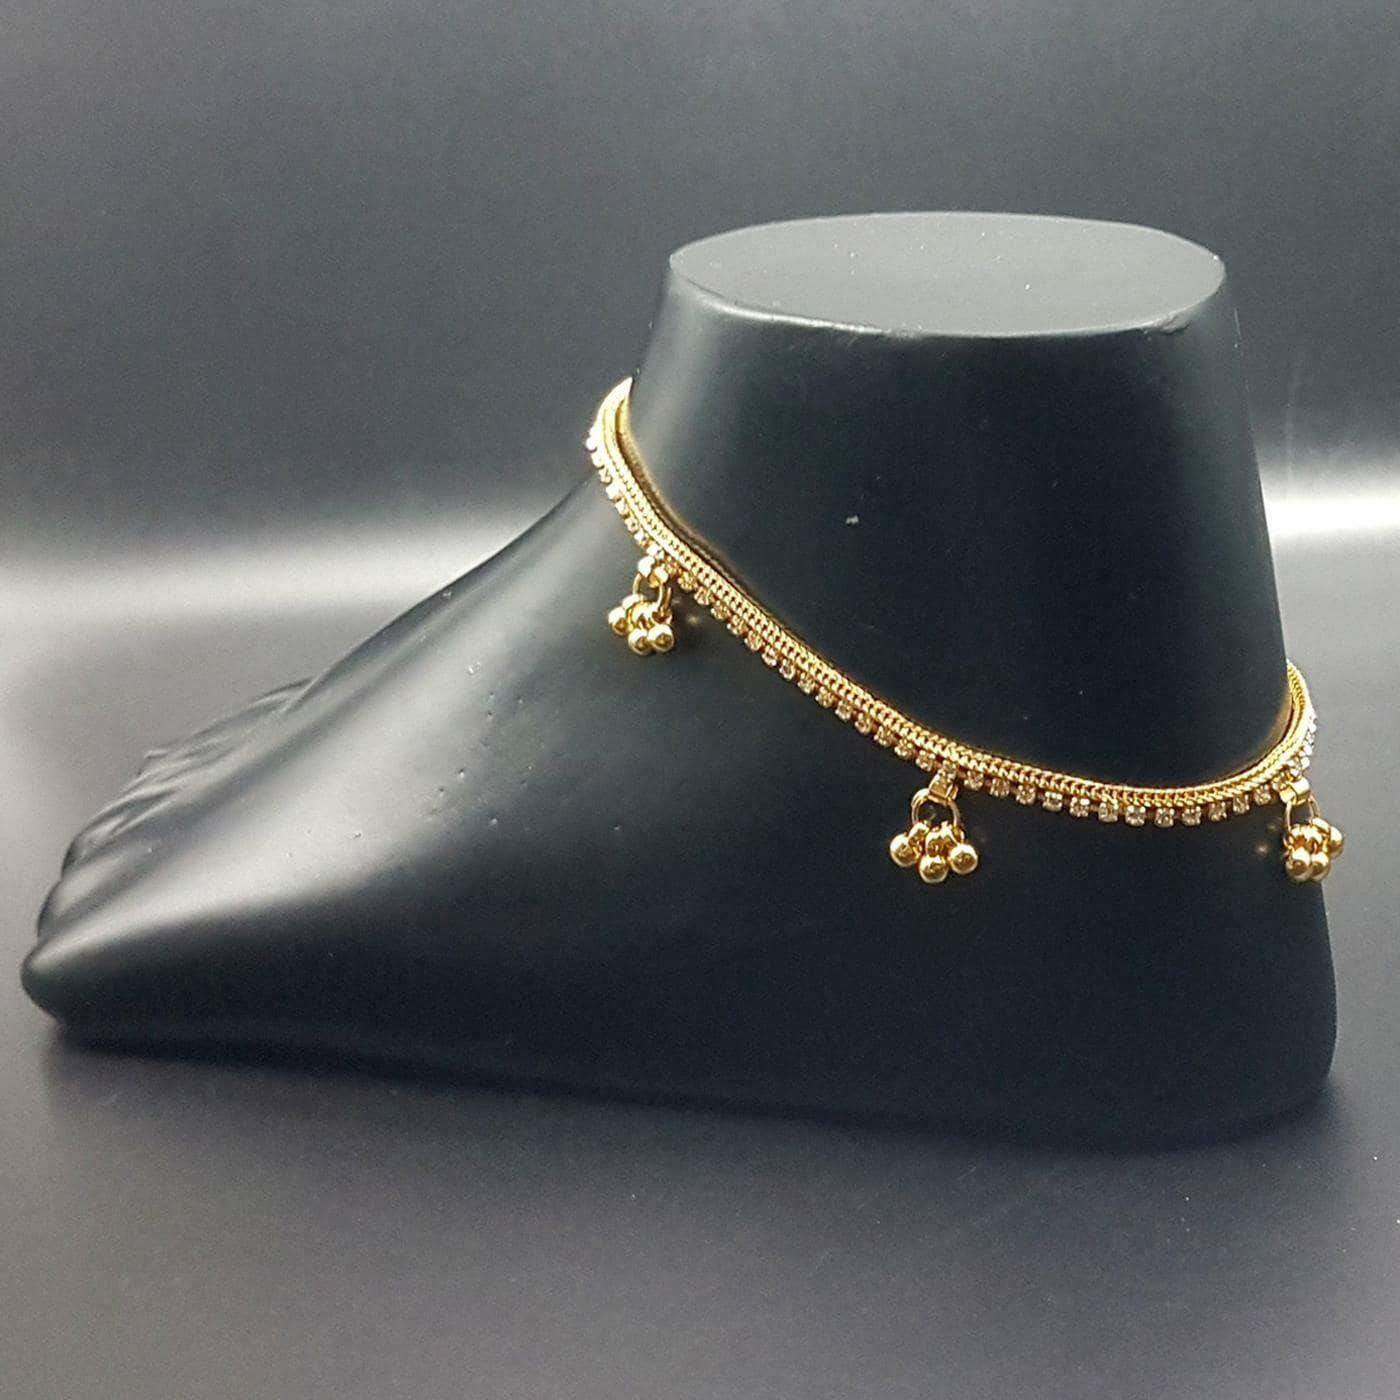
BR Ornaments Twinkling Chunky Women Anklets & Toe Rings Alloy Anklet (Pack of 2)
Type: Anklet
Brand: BR Ornaments
Price: Rs. 230
 This silver anklet looks good with all indian outfitsor traditional outfits suitable girls and women of all ages. grab this pair of anklets, you will feel stylish ankle and shining silver anklet will make beautiful, you must buy the sns traders anklets you will never go wrong with the latest design, fancy anklets in silver jewellery.